Longest recorded sniper kills

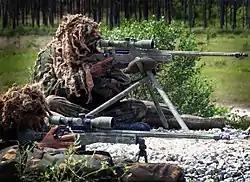
Royal Marines snipers with Accuracy International L115A1 rifles. These rifles are similar to the L115A3 Long Range Rifle used by Craig Harrison but outfitted with Schmidt & Bender 3-12x50 PM II telescopic sights.

Reports regarding the longest recorded sniper kills that contain information regarding the shooting distance and the identity of the sniper have been presented to the general public since 1967. Snipers have had a substantial history following the development of long distance weaponry. As weapons, ammunition, and aids to determine ballistic solutions improved, so too did the distance from which a kill could be targeted. In mid-2017 it was reported that an unnamed Canadian special forces operator, based in Iraq, had set a new record of , beating the record previously held by an Australian sniper (also unnamed) at . In November 2023, the record was once again broken by 58-year old sniper Viacheslav Kovalskyi of the Security Service of Ukraine, who shot a Russian soldier from a distance of during the Russian invasion of Ukraine.